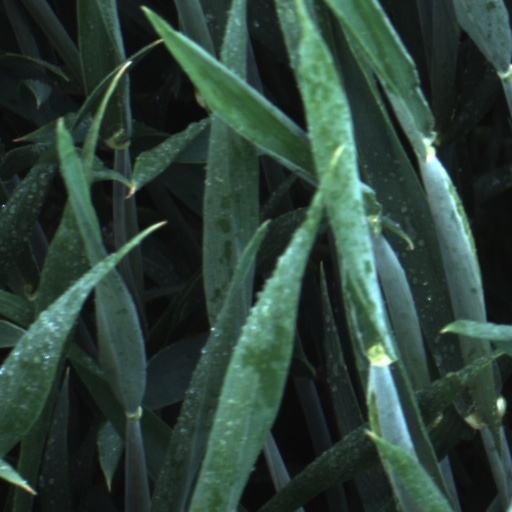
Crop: wheat